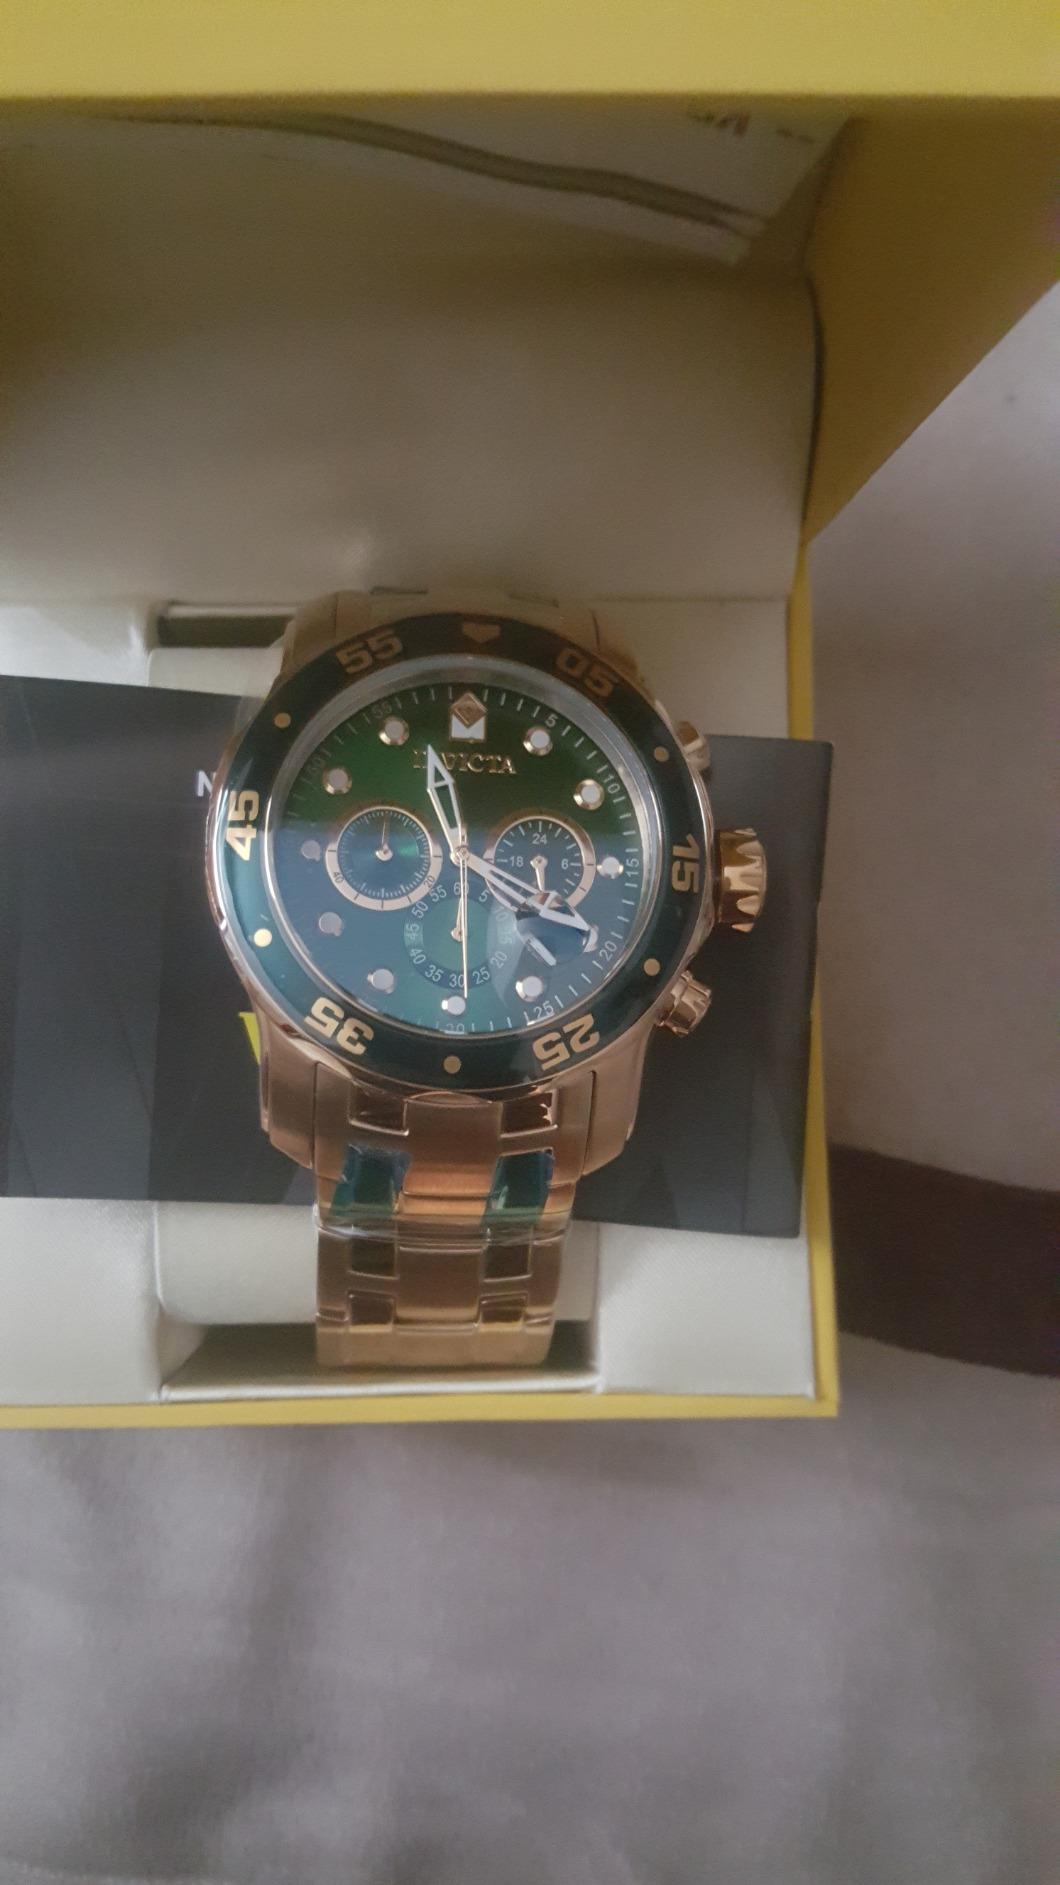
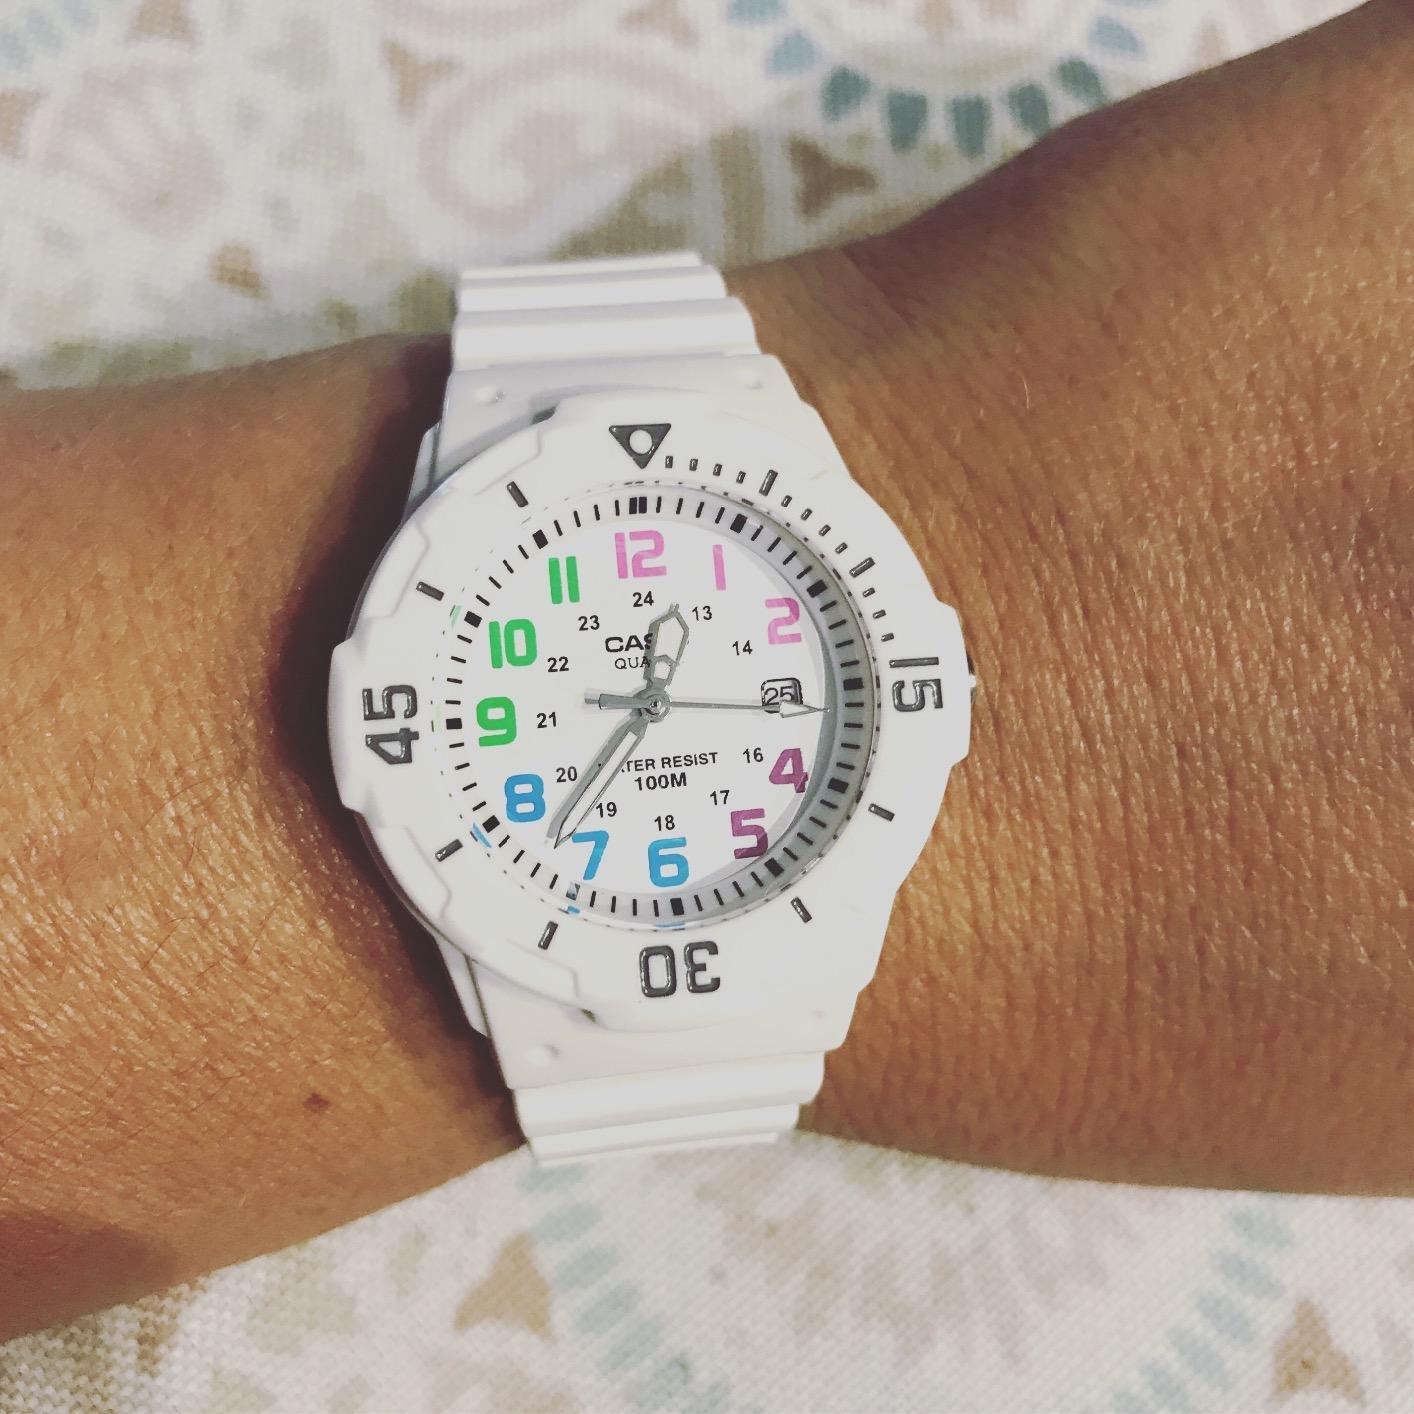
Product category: accessories_watch
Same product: no